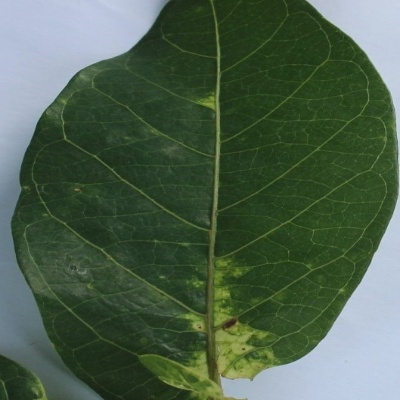
Crop: Cassava
Condition: mosaic